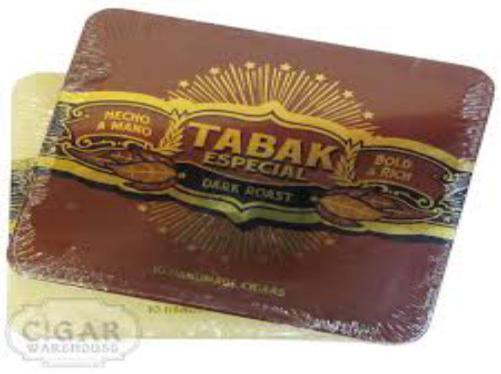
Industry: Necessities